Kurume City Art Museum

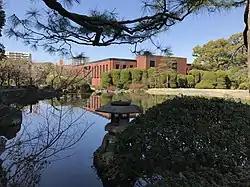

opened as the successor to the Ishibashi Museum of Art in Kurume, Fukuoka Prefecture, Japan in 2016. It forms part of the Ishibashi Culture Center, which opened in 1956, alongside the studio of yōga painter , relocated from Yame in 1980, and Shōjirō Ishibashi Memorial Museum, dedicated to the founder of Bridgestone and donated to the city by the Ishibashi Foundation after renovation in 2016, on the sixtieth anniversary of the Ishibashi Culture Center's opening. The focus of the collection is the work of local artists, notably Kurume scions Aoki Shigeru and Sakamoto Hanjirō, as well as Kyūshū yōga more generally.